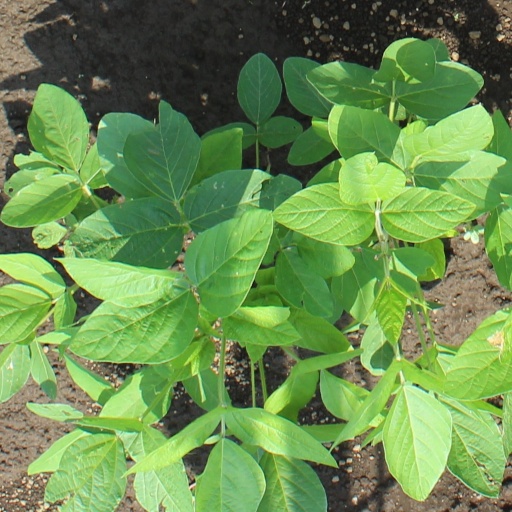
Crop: soybean